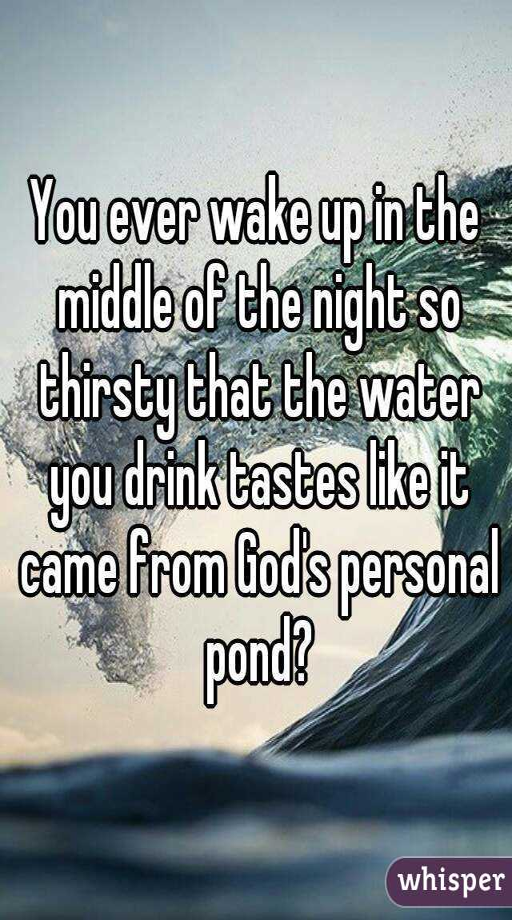
you ever wake up in the middle of the night so thirsty that the water you drink tastes like it came from personal pond ?